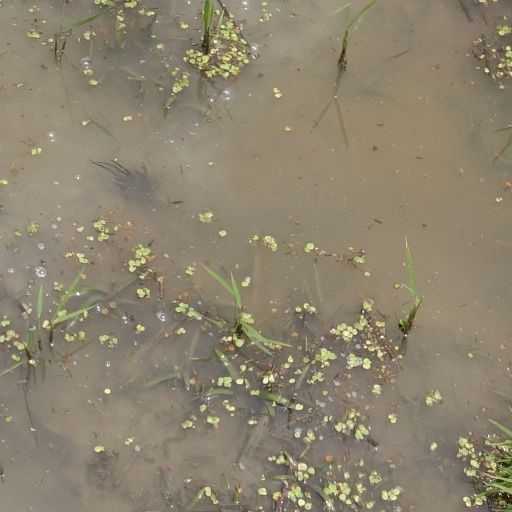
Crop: rice